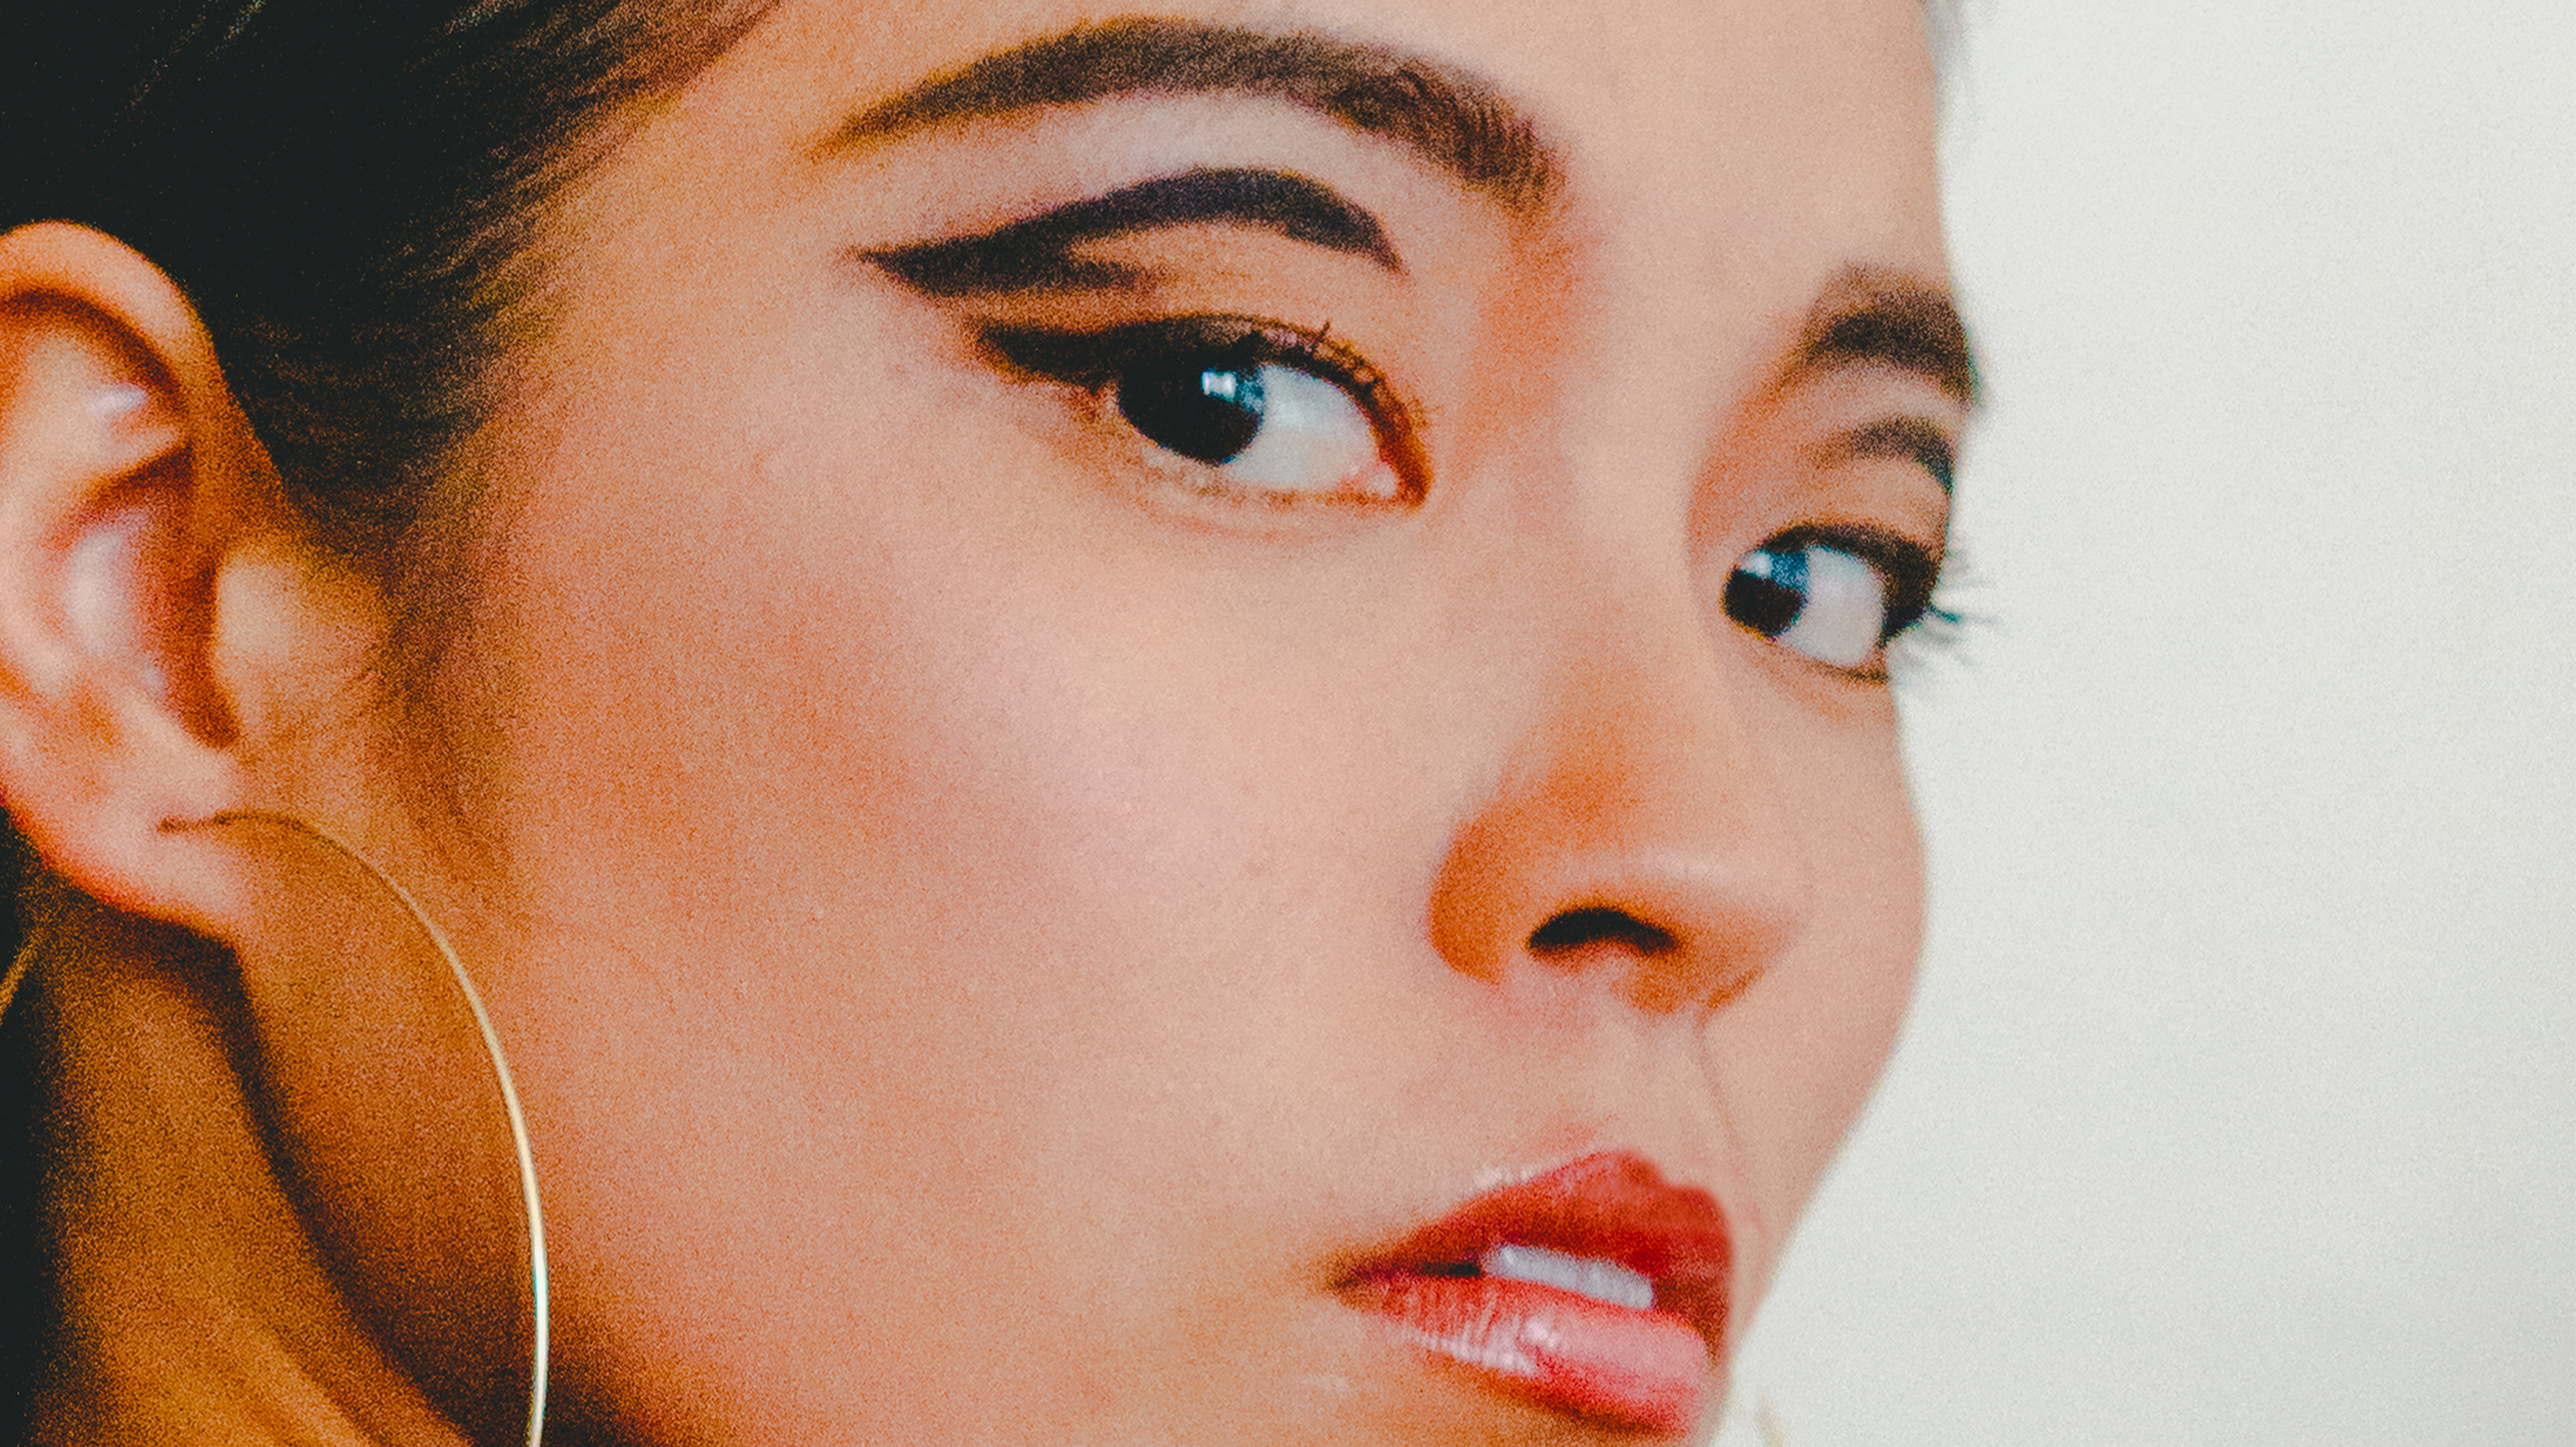
face, eyebrow, nose, cheek, skin, lip, close up, forehead, chin, beauty, head, eye, eyelash, ear, organ, jaw, eye liner, mouth, photography, neck, portrait, black hair, portrait photography, art